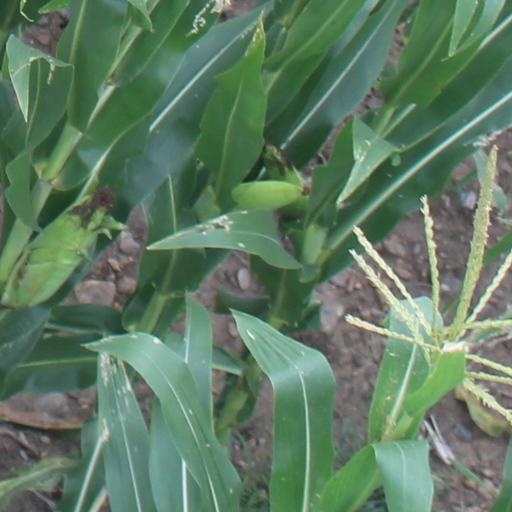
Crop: maize; corn